Chad Basin

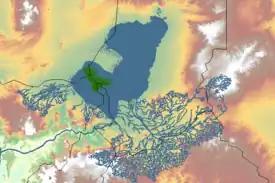
The eastern part of the basin, showing the Holocene "Mega Chad" lake (blue area) at its maximum size with the Chari in the south and the Benue in the south west. The modern Lake Chad is in the centre of this map, in green.

For most of the Quaternary, from 2.6 million years ago to the present, the basin seems to have been a huge, well-watered plain, with many rivers and water bodies, probably rich in plant and animal life. Towards the end of this period the climate became drier. Around 20,000-40,000 years ago, eolianite sand dunes began to form in the north of the basin.